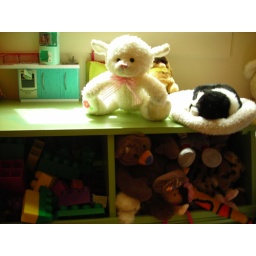
white bear in lamb's clothing, pink bow